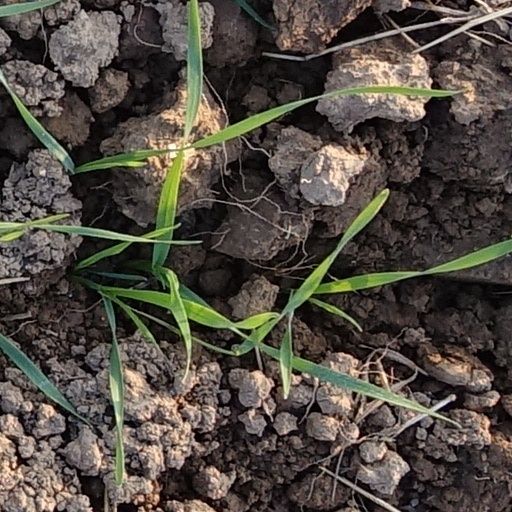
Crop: wheat